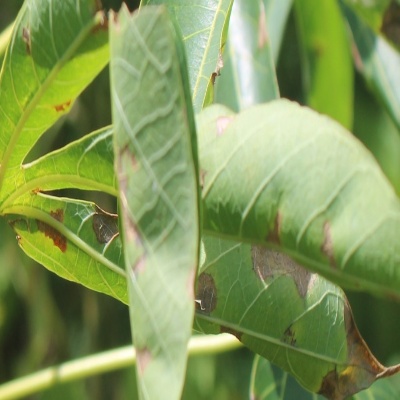
Crop: Cassava
Condition: bacterial blight